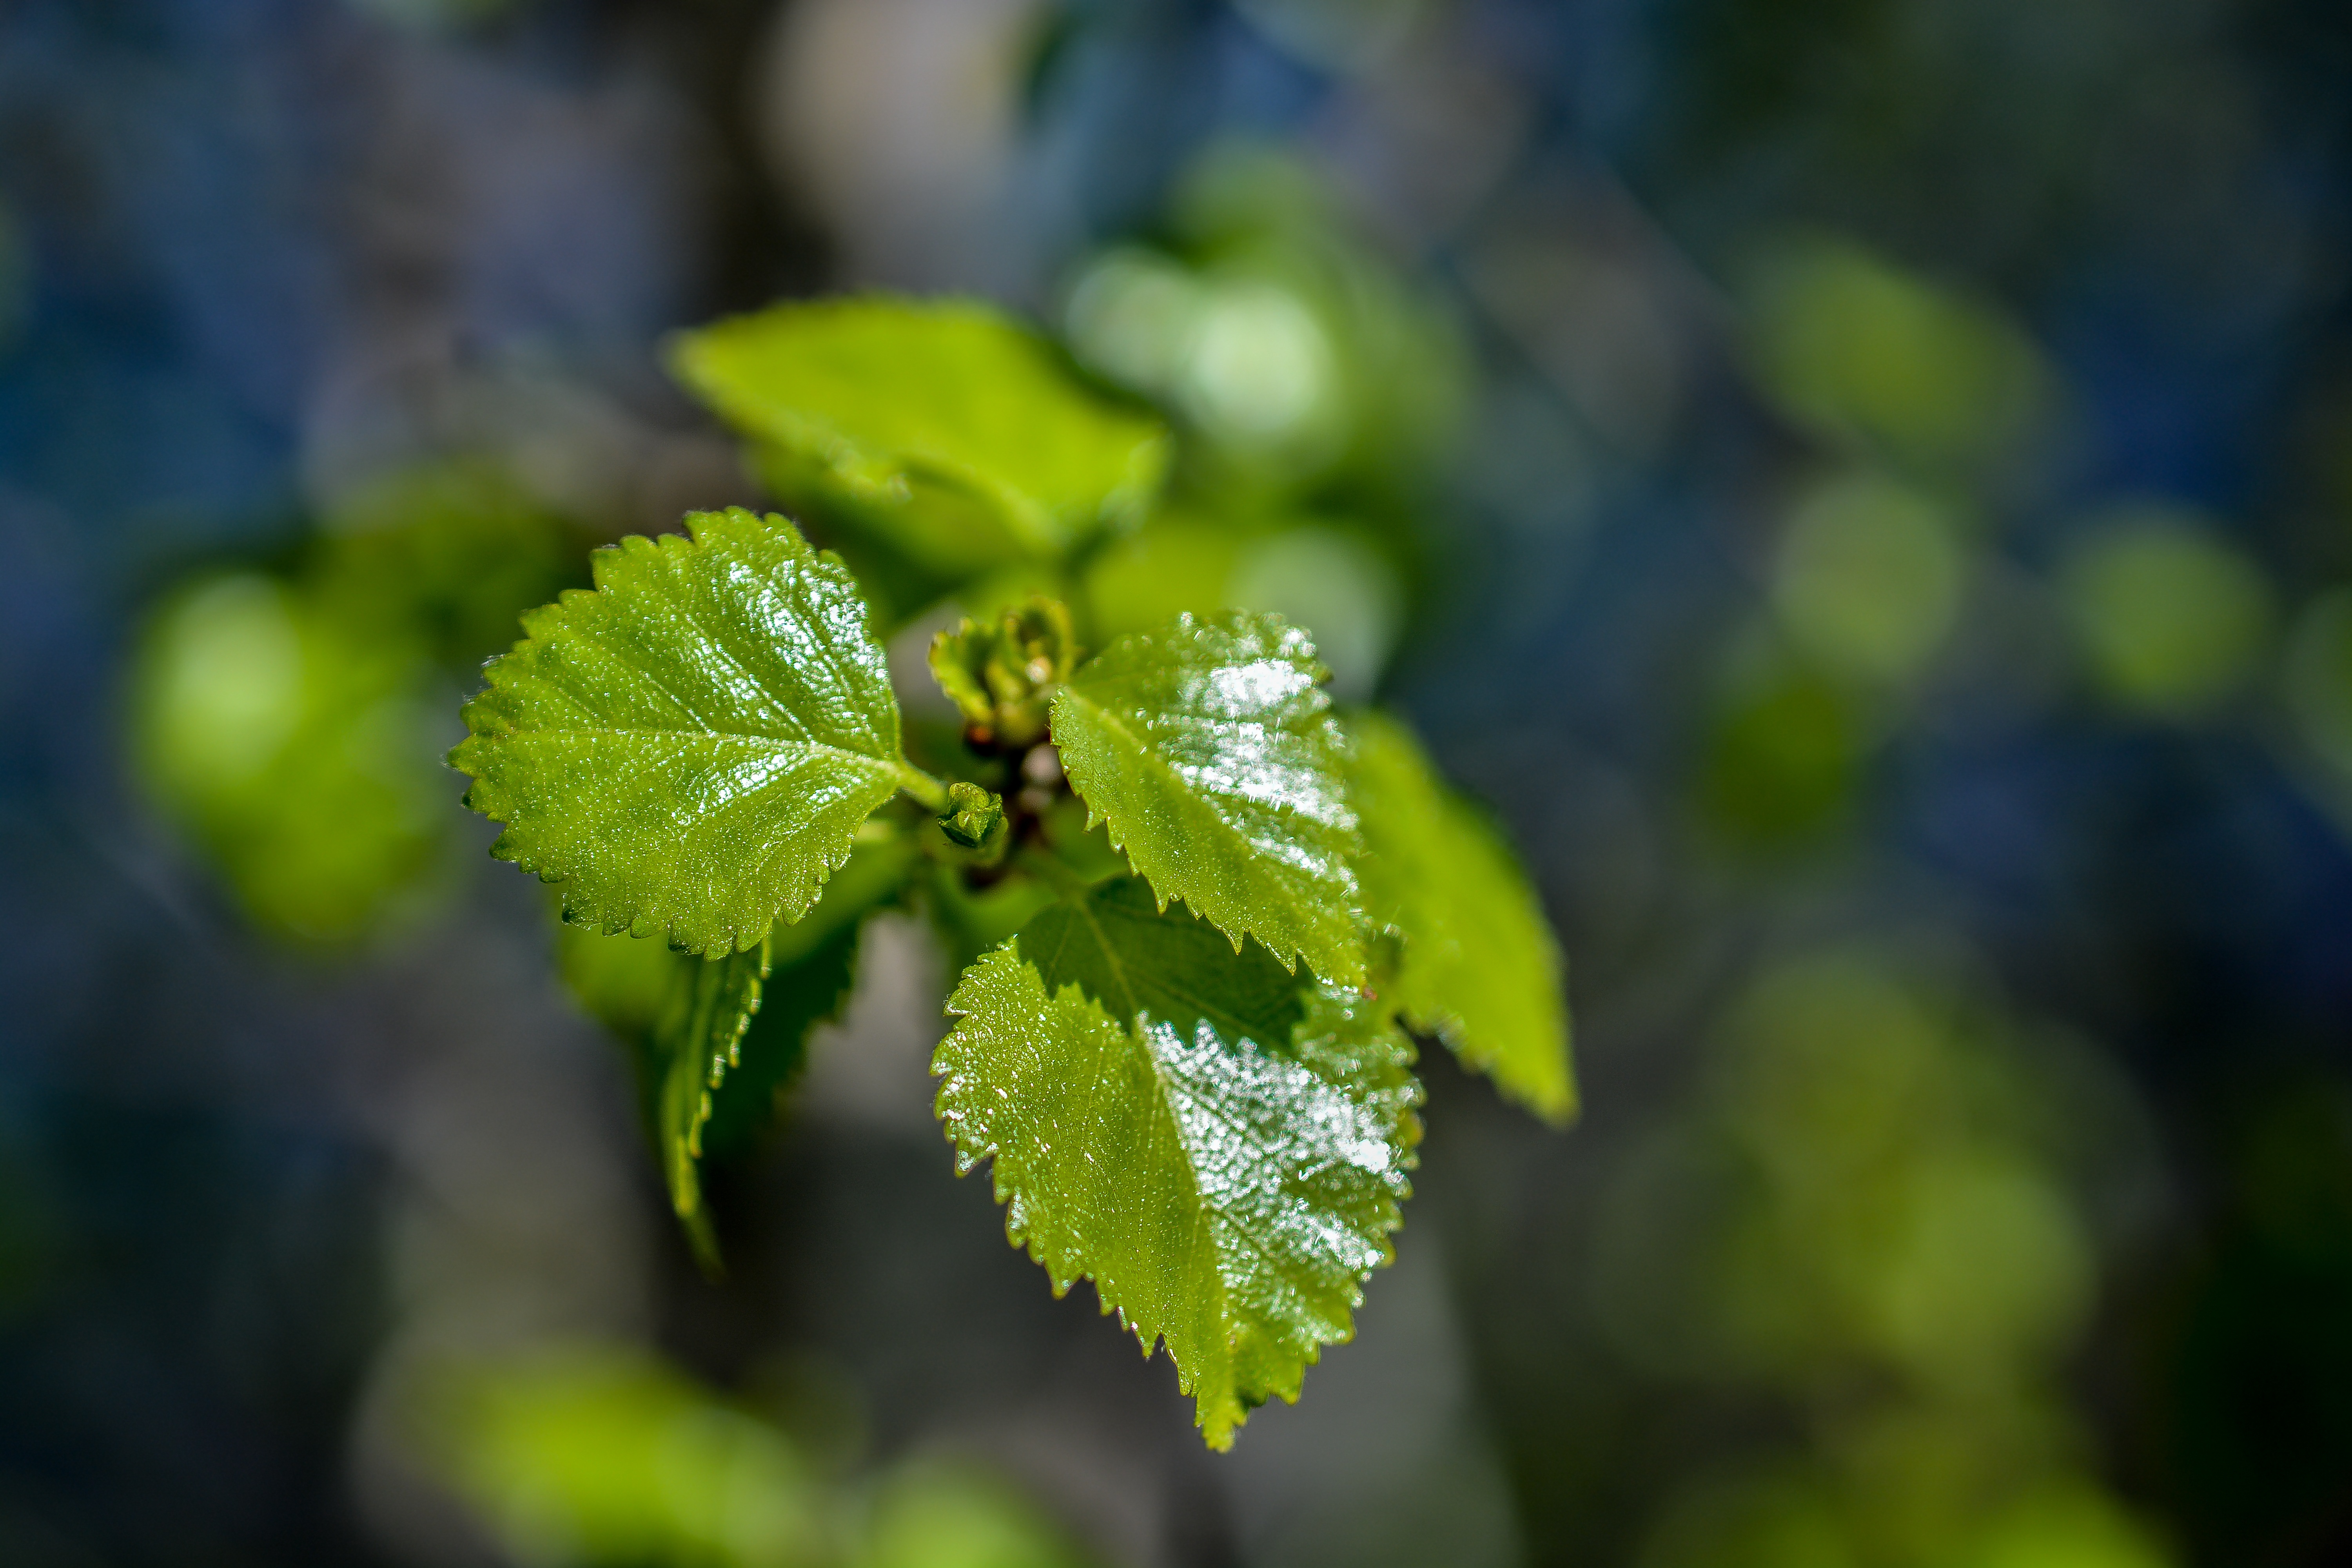
tree, nature, branch, blossom, plant, sunlight, leaf, flower, frost, summer, spring, green, produce, macro, natural, autumn, fresh, botany, flora, close up, leaves, shrub, macro photography, flowering plant, woody plant, land plant